Krinkle Krusher

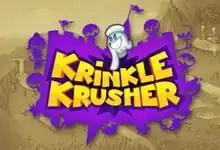

Krinkle Krusher is a tower defense video game developed by Brazilian game studio Ilusis Interactive Graphics. The game was released on April 7, 2015, for PlayStation Vita, PlayStation 3 and PlayStation 4 platforms. In the game players must defend their kingdom from the twisted and hungry creatures called krinkles. The player takes the role of a magic glove capable of casting elemental spells on the field by using gestures (in PSVita) or different buttons combinations (PS3 and PS4).